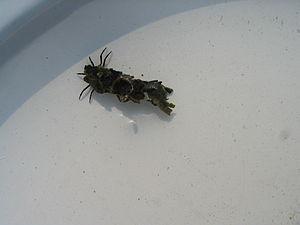
larve d'insecte - Phrygane? trouvé le 1 mai 2009 du côté de la source du Lison
La salive est un liquide biologique sécrété par les glandes salivaires, à l'intérieur de la bouche chez la plupart des animaux. La salivation est la production de la salive, tandis que l'insalivation est l'imprégnation des aliments par la salive au cours de leur passage dans la bouche et de leur mastication. Certains animaux ont une salive pouvant devenir allergène pour l'humain.
Les phryganes sont de petits insectes ternes de l'ordre des trichoptères.